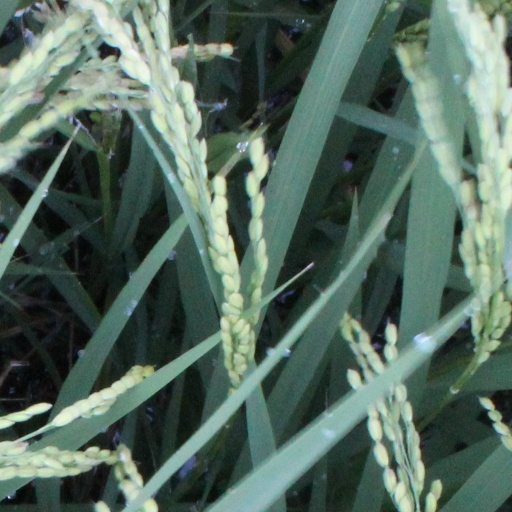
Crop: rice